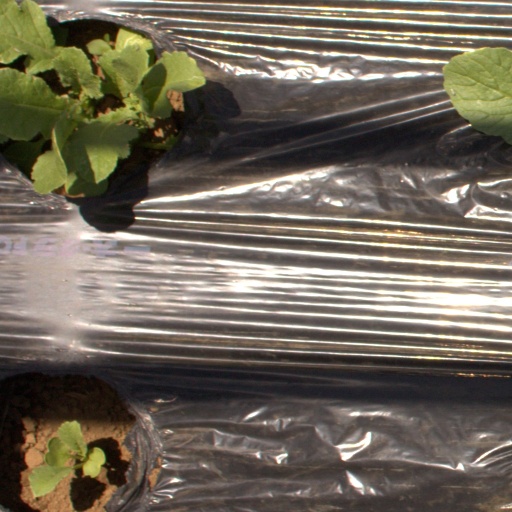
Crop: Jerusalem artichoke